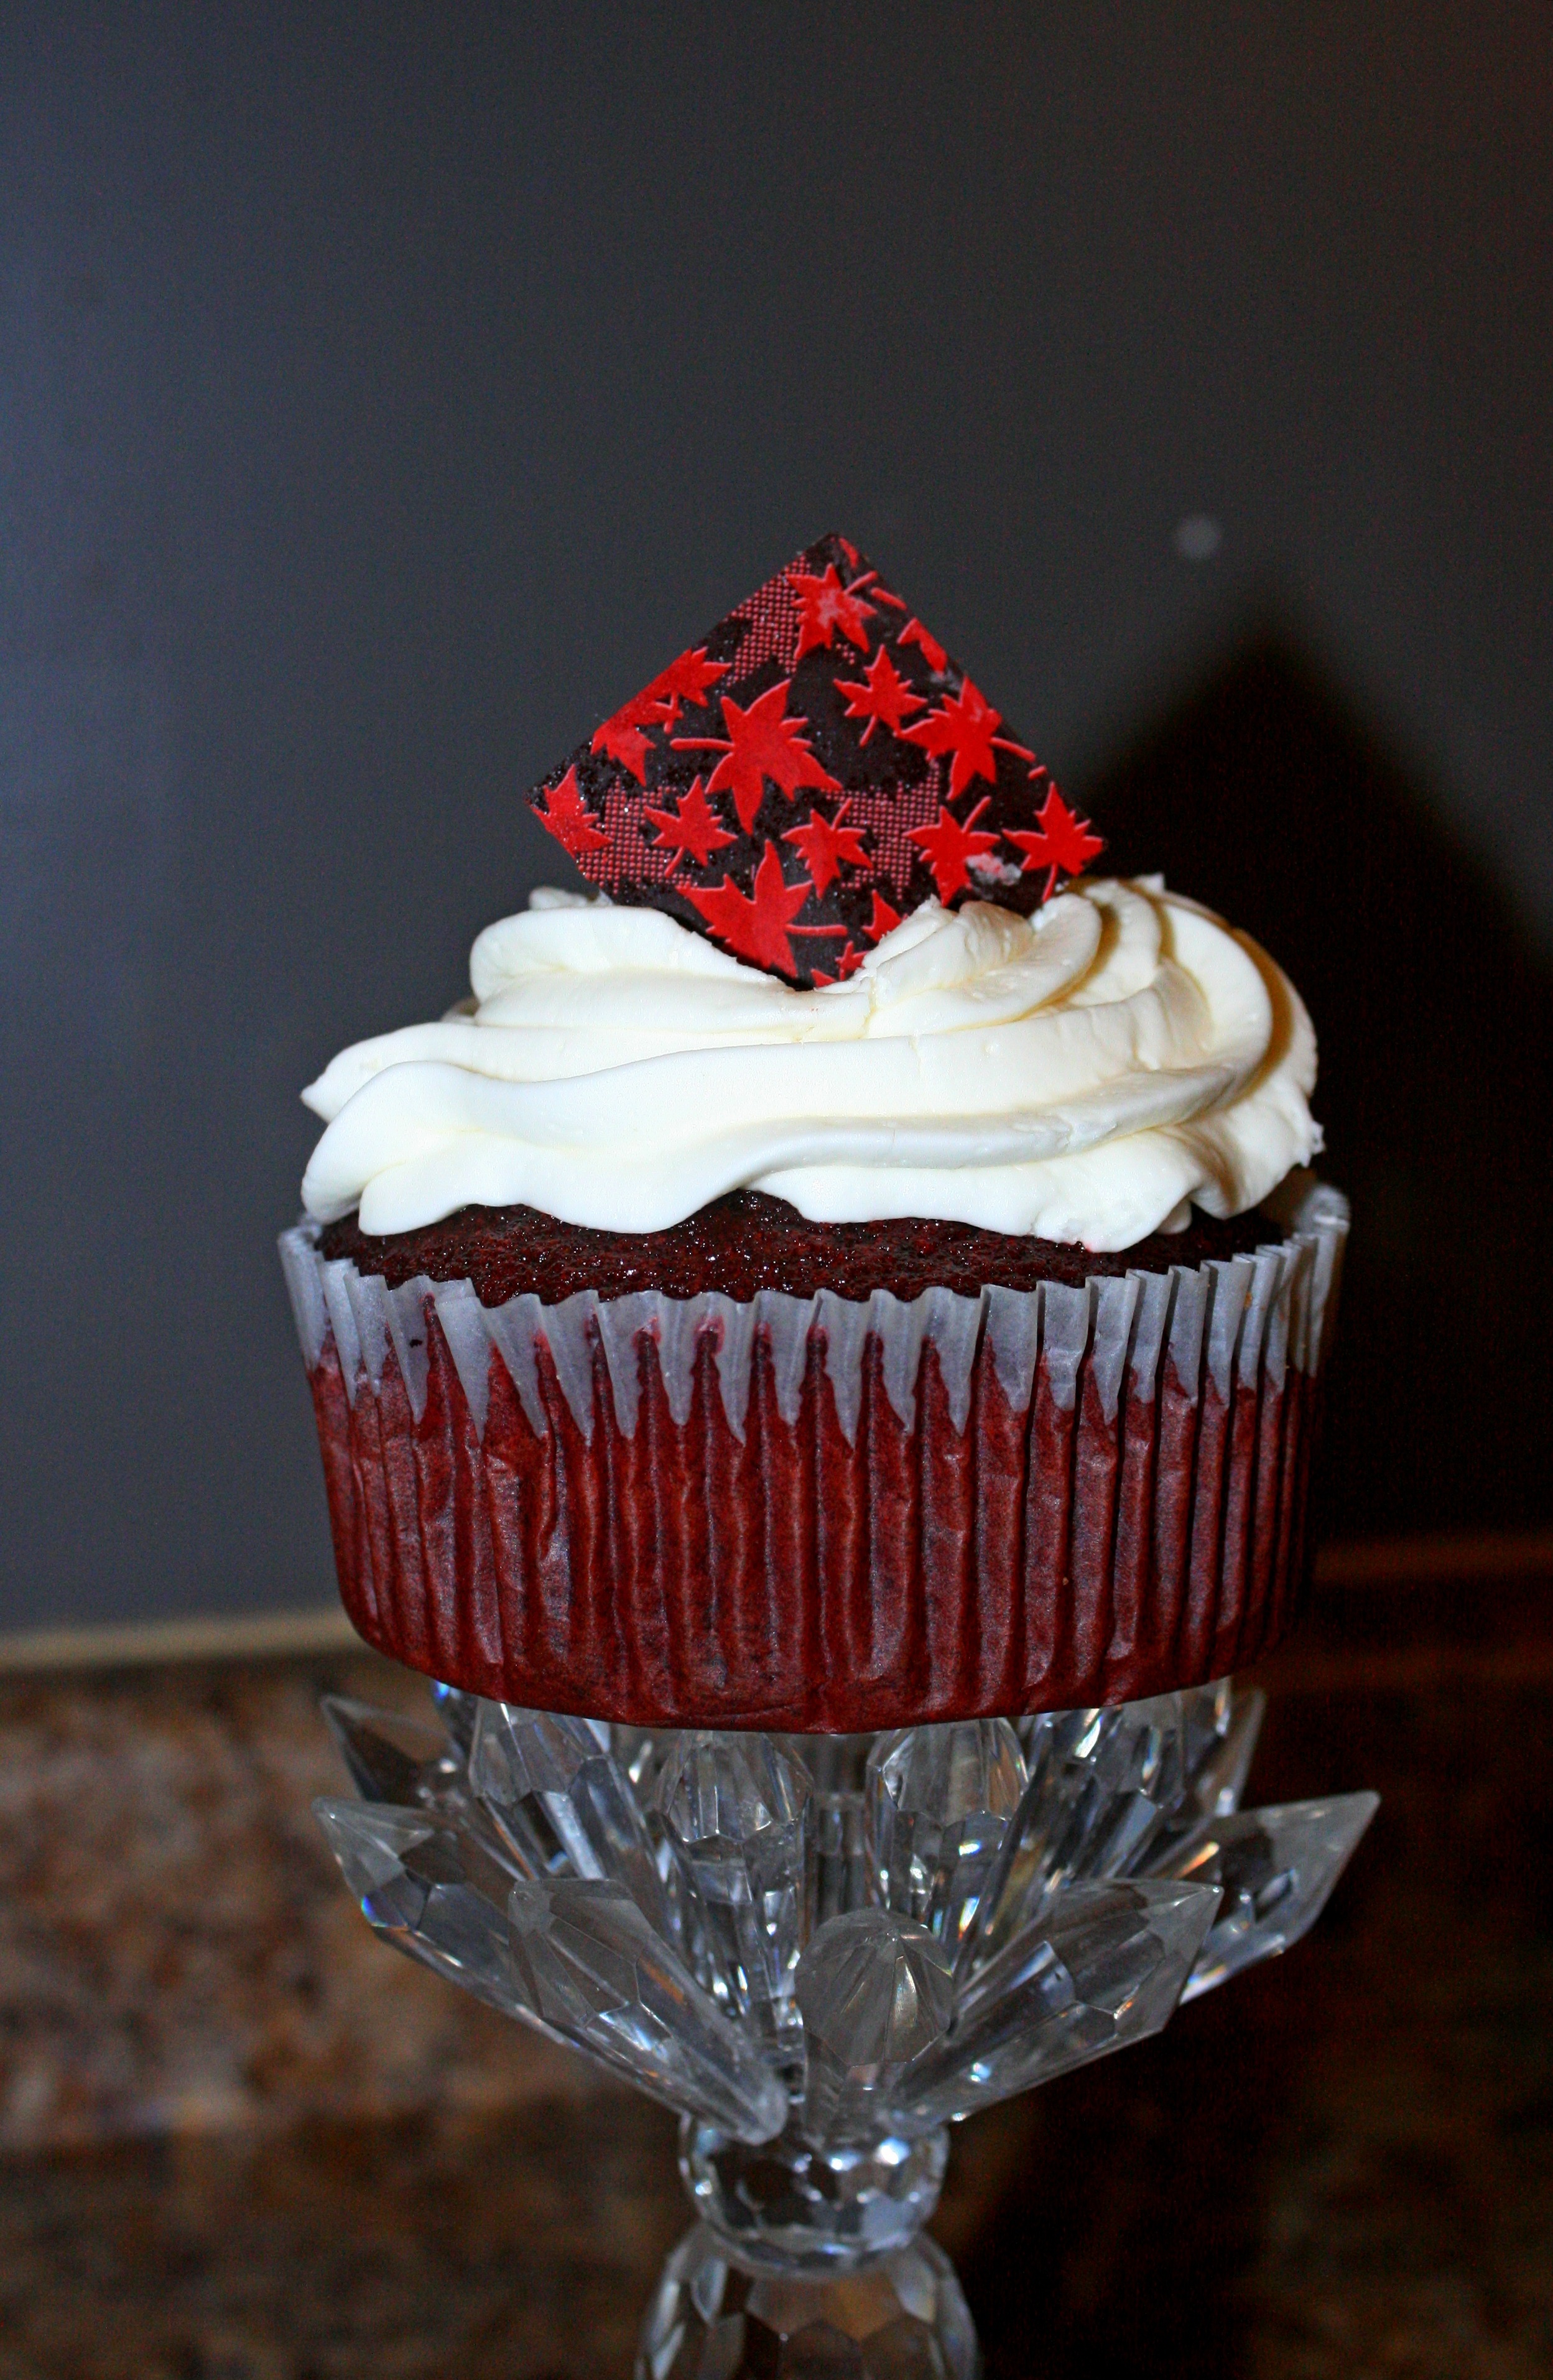
food, produce, chocolate, cupcake, dessert, eat, cream, cake, bakery, strawberry, muffin, whipped cream, velvet, sweets, icing, strawberries, cupcakes, topping, flavor, junk food, buttercream